The Dark Eye: Demonicon

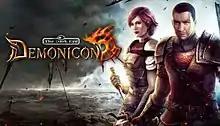

The Dark Eye: Demonicon is a fantasy-themed role-playing game for the Microsoft Windows, and is published by Kalypso Media and developed in-house by Noumena Studios. The game features the original ruleset and game world of "The Dark Eye" series.